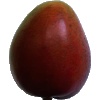
Label: Mango Red 1